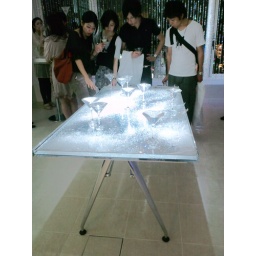
This table had martini glasses full of water and was covered in loose crystals.